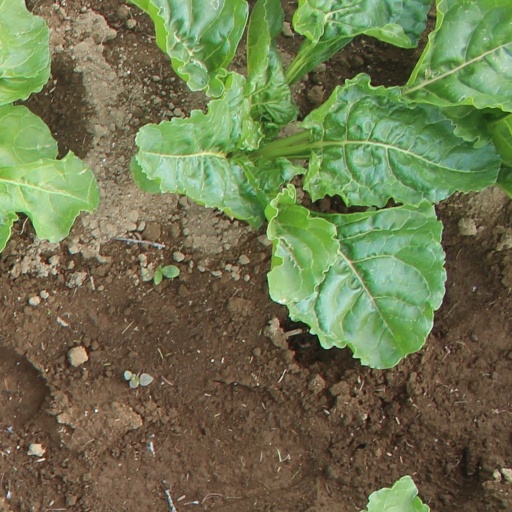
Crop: sugar beet